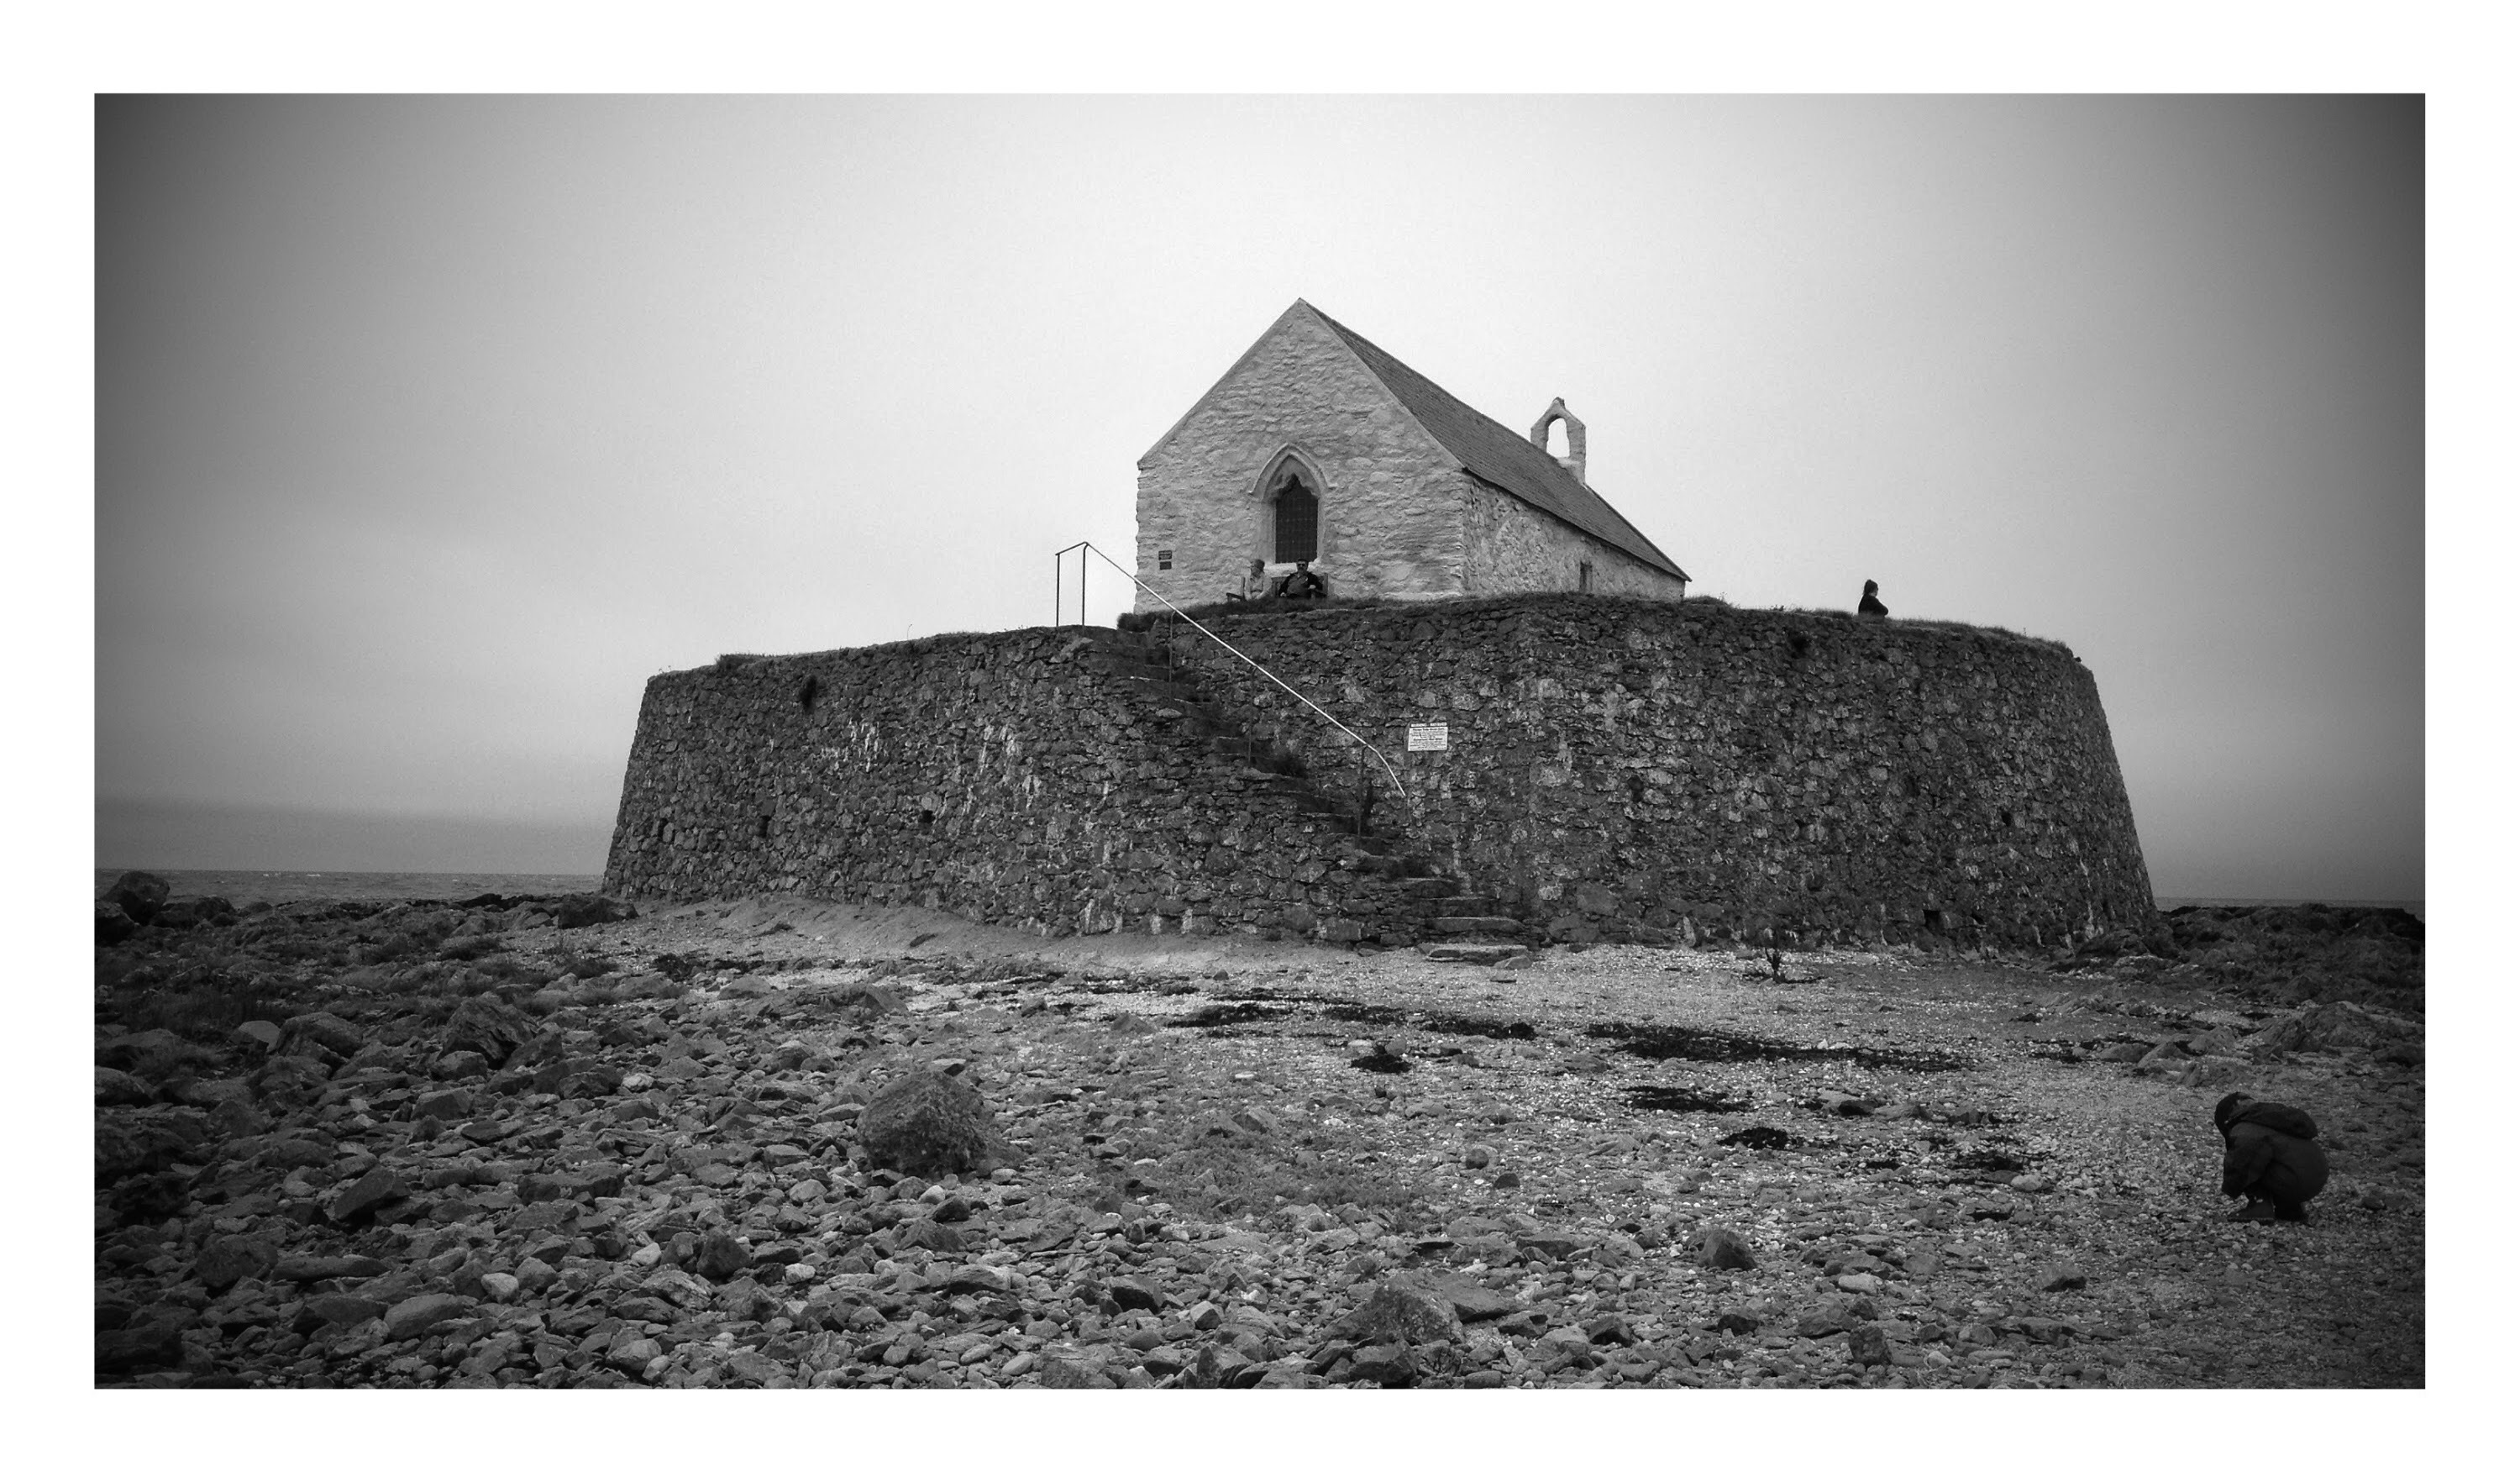
landscape, black and white, sky, photography, building, wall, island, castle, church, fortification, monochrome, wales, history, welsh, anglesey, monochrome photography, ancient history, stock photography, st cwyfan, aberffraw, cwyfan